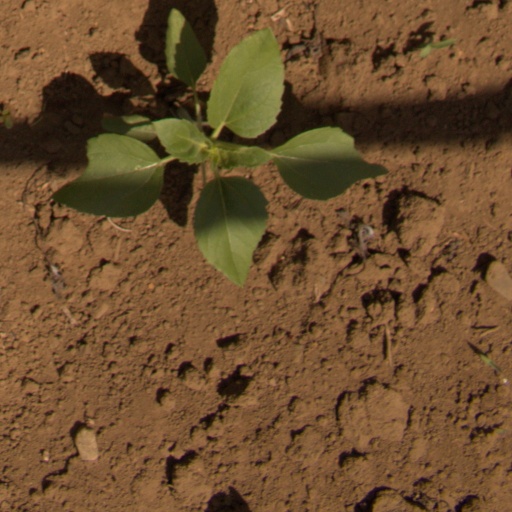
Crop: Jerusalem artichoke